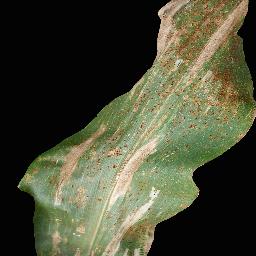
Label: Corn_(Maize)___Common_Rust